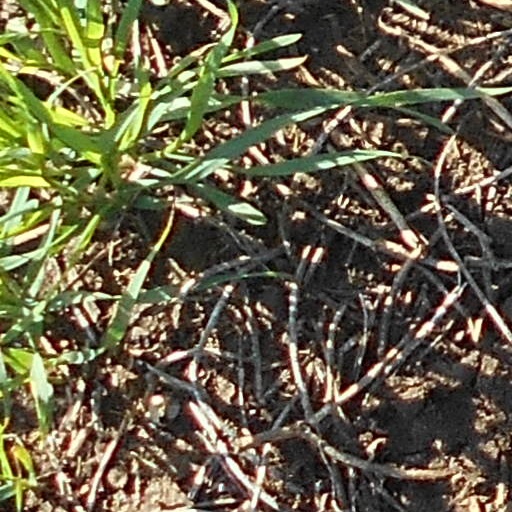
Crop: wheat